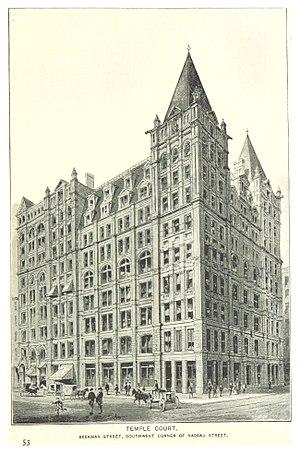
Le Temple Court Building and Annex, au 5 Beekman Street, est un ancien immeuble de bureaux dans le Financial District de Manhattan, à New York. La structure d'origine a été construite entre 1881 et 1883, tandis qu'une annexe a été construite entre 1889 et 1890 au 119-121, rue Nassau attenante. Il a rouvert ses portes en août 2016 sous le nom de Beekman Hotel après d'importantes rénovations.